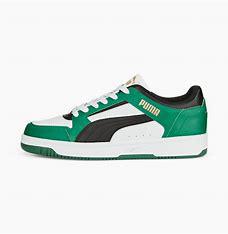
Brand: Puma
Model: Rebound Joy